Aripara Falls

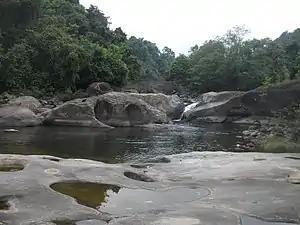
Arippara waterfalls

Aripara Falls [alternate spelling: Arippara Falls (അരിപ്പാറ)] is a tourist spot in Anakkampoyil near Thiruvambady Town in Kozhikode district, Kerala. It is located on the Thiruvambady - Anakkampoyil route, 15 km from Thiruvambadi. The waterfall is a tributary of Iruvanjippuzha. There is a proposal for implementing a hydro power project on the Arippara waterfall.